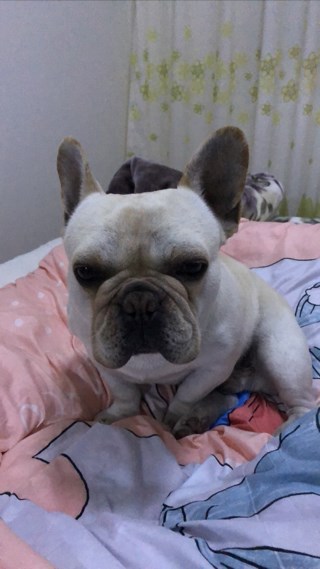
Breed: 1121-n000002-French_bulldog